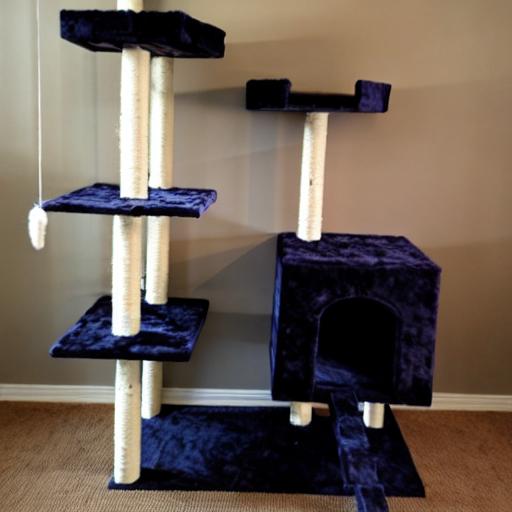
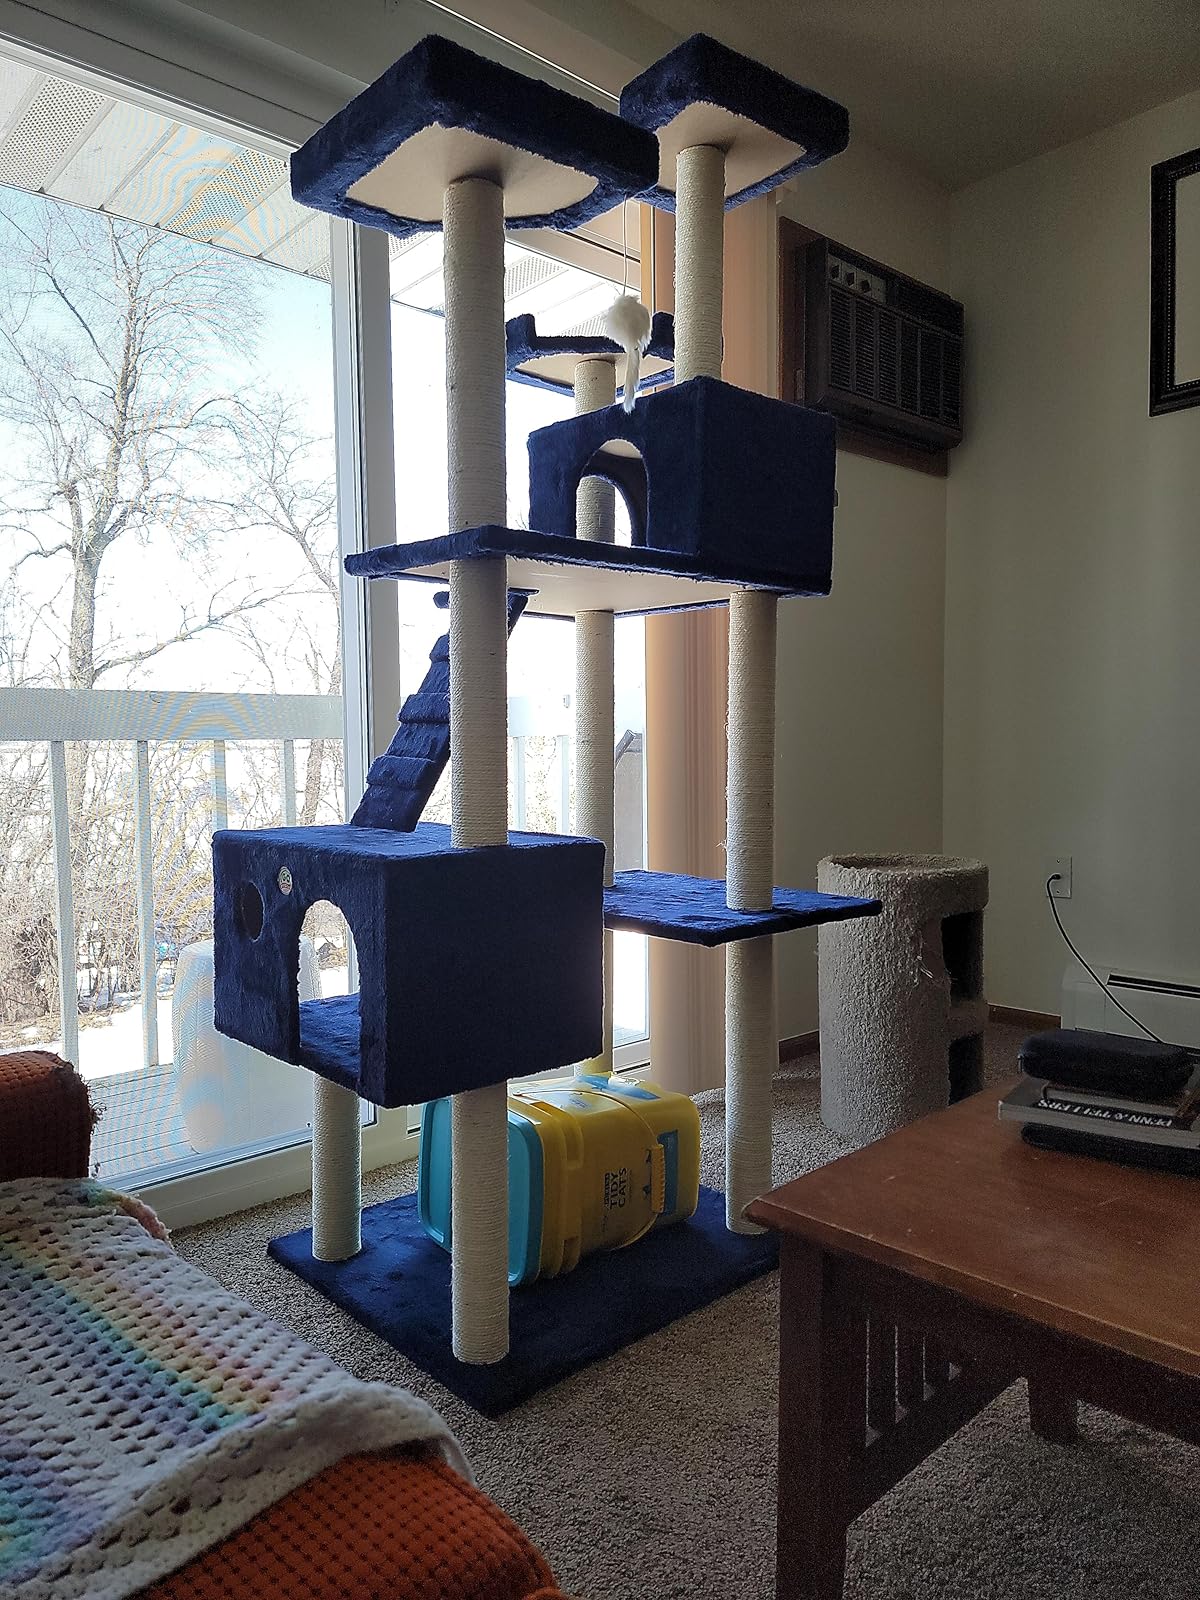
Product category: items_cat tree
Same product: no